The Foxy Merkins

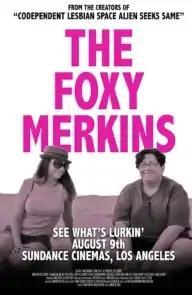
Film poster

The Foxy Merkins is a 2013 American comedy film directed by Madeleine Olnek and the lowest budget narrative feature in the Sundance 2014 film festival. The film had its world premiere at "Sundance NEXT Weekend" on August 9, 2013 and later screened at 2014 Sundance Film Festival on January 20, 2014. It had its international premiere at the Moscow International Film Festival on June 25, 2014, selected for screening despite the hostile climate towards LGBT people in Russia.